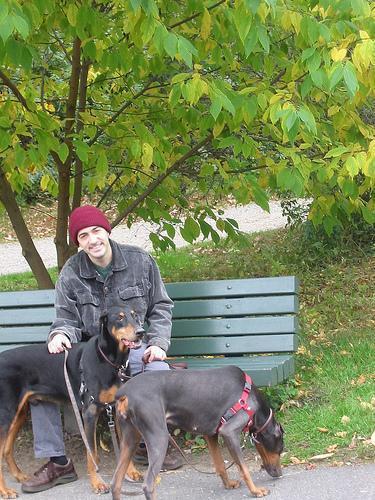
Doberman